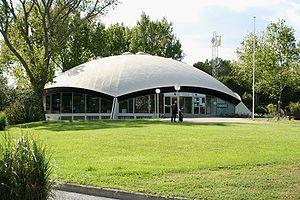
Agde est une commune française située dans le département de l'Hérault, en région Occitanie.
Le Cap d'Agde est une station balnéaire dans la commune française d'Agde en Occitanie. Elle se situe au pied d'un ancien volcan, le mont Saint-Loup, au bord de la mer Méditerranée. Elle est construite à partir de 1970 à l’emplacement d’un marais sur la planification de l'aménagement touristique du littoral du Languedoc-Roussillon.